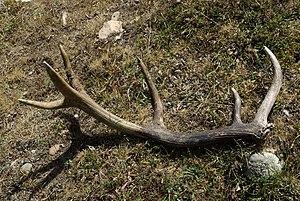
Le cerf élaphe est un grand cervidé des forêts tempérées d'Europe, d'Afrique du Nord, d'Amérique du Nord et d'Asie. Son nom est un pléonasme car « élaphe » signifie déjà « cerf » en grec.